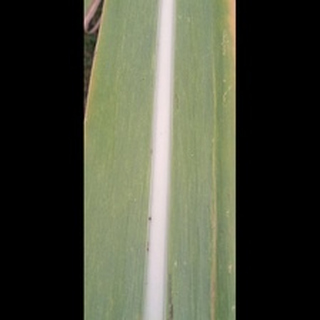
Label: sugarcane_yellow_leaf_disease